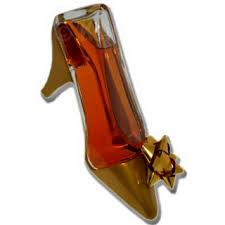
Waste category: shoes